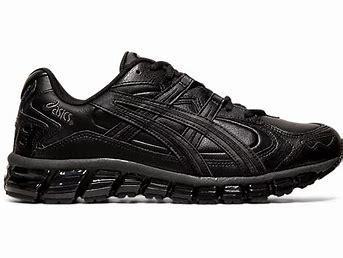
Brand: Asics
Model: Gel Kayano 5 360